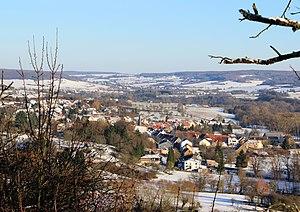
Reinheim est, avec environ 1 100 hab en 2005, la deuxième plus grande localité de la commune allemande de Gersheim dans l'arrondissement de Sarre-Palatinat en Sarre.